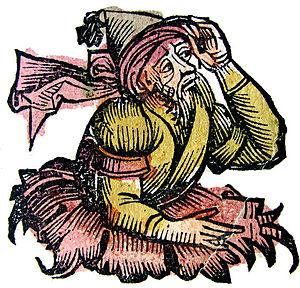
Merlin, communément appelé Merlin l'Enchanteur, est un personnage légendaire, prophète magicien doué de métamorphose, commandant aux éléments naturels et aux animaux dans la littérature médiévale. Sa légende provient à l'origine de la mythologie celtique galloise, et s'inspire certainement d'un druide divin, mêlé à un ou plusieurs personnages historiques. Son image première est assez sombre. Les plus anciens textes concernant Myrddin Wyllt, Lailoken et Suibhne le présentent en « homme des bois » torturé et atteint de folie, mais doué d'un immense savoir, acquis au contact de la nature et par l'observation des astres. Après son introduction dans la légende arthurienne grâce à Geoffroy de Monmouth et Robert de Boron, Merlin devient l'un des personnages les plus importants dans l'imaginaire et la littérature du Moyen Âge.
Merlin est un opéra en trois actes d'Isaac Albéniz écrit entre 1897 et 1902. Basé sur la légende arthurienne, le livret en anglais est l'œuvre de Francis Money-Coutts, 5ᵉ Baron Latymer. Cette œuvre devait faire partie d'une trilogie arthurienne. Après avoir achever le premier opus, Albéniz s'attelle à un second opéra Lancelot entre 1902 et 1903 mais délaisse la partition qui reste inachevée à la disparition du compositeur en 1909. Le troisième opus de la trilogie, Guinevere, Guenièvre en français, n'a pas même été ébauché.